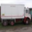
Label: truck